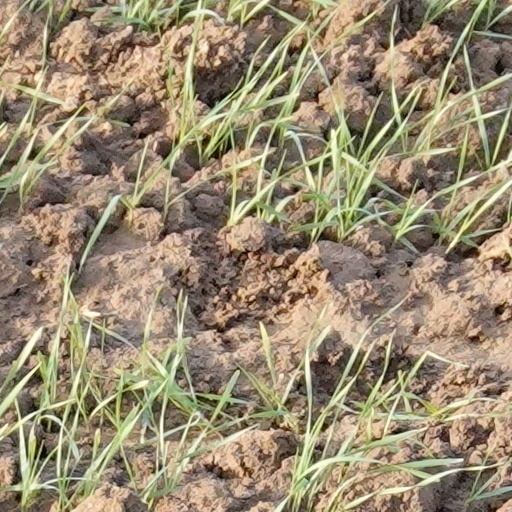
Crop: wheat